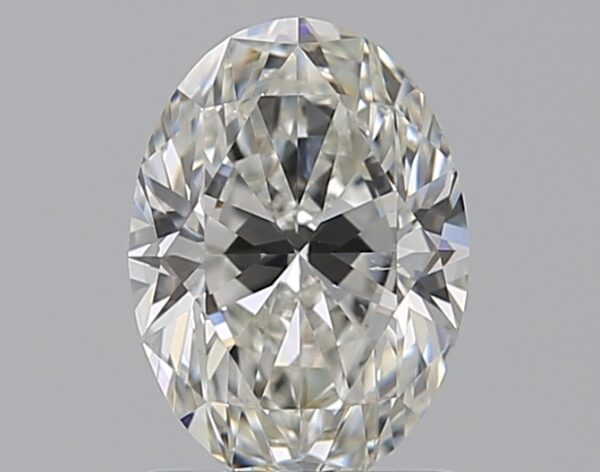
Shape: oval
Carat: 1.2
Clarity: SI1
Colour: H
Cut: EX
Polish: EX
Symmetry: EX
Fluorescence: N
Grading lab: GIA
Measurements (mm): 8.09 x 5.85 x 3.74